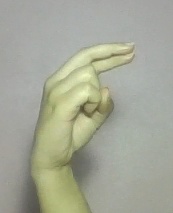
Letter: zay